Culture of Indonesia

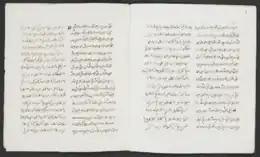
A Pantun writing using the Jawi script.

Indonesia is considered as home of world handicraft. Every ethnic group has its own uniqueness, style, and philosophy of crafting. Most of them are made from wooden, bone, fabric, stone, and paper. These natural materials were crafted using hands into